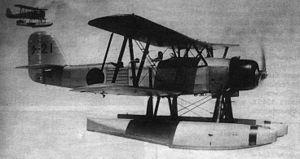
Le Kawanishi E7K est un hydravion japonais de reconnaissance triplace des années 1930. Il fut nommé Alf par les Alliés durant la Seconde Guerre mondiale.
Kawanishi Kokuki est un constructeur aéronautique japonais disparu. Il a été fondé en 1920 dans la préfecture de Hyōgo comme filiale industrielle du conglomérat Kawanishi, déjà à l'origine de Nakajima Aircraft Company. Kawanishi Kokuki a été fondée en 1928, reprenant toutes les activités de l'entité précédente. Durant la Seconde Guerre mondiale, il produisit des chasseurs et des hydravions pour la marine impériale japonaise.